Astrid of Sweden

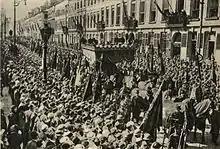
Funeral of Astrid

In October 1927, Leopold and Astrid had a daughter, Princess Joséphine-Charlotte, later Grand Duchess of Luxembourg and mother of Henri, Grand Duke of Luxembourg. The birth of Joséphine-Charlotte was a difficult period for Astrid, as women were barred from the line of succession to the throne. One year later, she and her husband visited the Dutch East Indies, now Indonesia. They arrived on the ship "Insulinde". When the couple visited Surakarta, Astrid and her husband received a box with a golden kris inside as a present from the Dutch East Indies government. Princess Astrid received a box with a fan inlaid with gold inside as a gift. Local people admired Princess Astrid's warm, enthusiastic, and less formal attitude. The couple visited Radio Poestoko Museum and Societet Habiprojo, where they watched a wayang show. They also visited Surabaya and Bali. After having spent five months in the Dutch East Indies, the couple travelled back to Belgium on the ship "Tjerimai". Upon their return, the couple moved into Stuyvenberg Castle. In September 1930, Astrid gave birth to Prince Baudouin, who eventually became King of the Belgians.